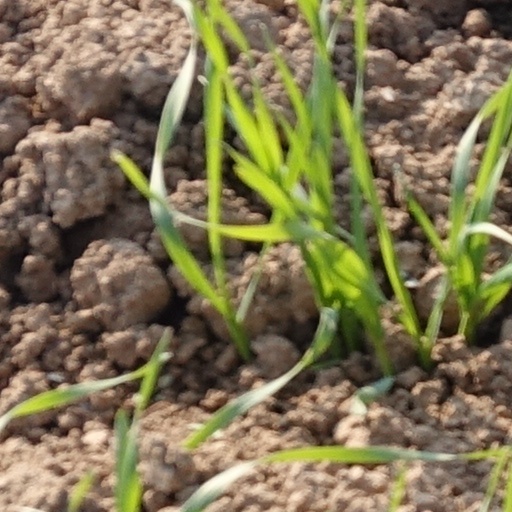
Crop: wheat